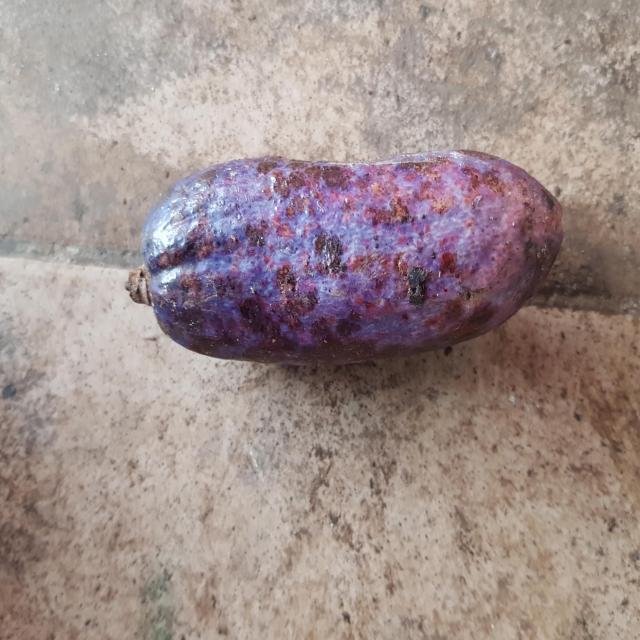
Plum grade: unaffected